Alkon

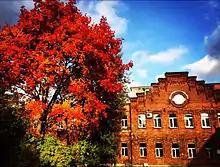
Alkon Distillery.

The manufactory was founded in 1897 by Ivan Korsakov, aware that native citizens of ancient Novgorod were reputed for great skills in producing excellent vodka, which amused overseas connoisseurs of alcoholic beverages since 13th-15th centuries. Taking advantage of the water quality of Lake Ilmen and other water sources that surround Veliky Novgorod.